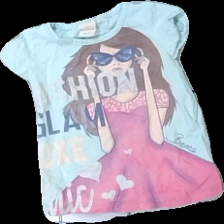
View: front
Type: T-shirt
Category: Children
Brand: Not in the list
Brand text on label: Benna
Colors: Turquoise, Brown, Pink, Multicolor
Material: 100% cotton
Pattern: Other
Cut: Regular, C-collar
Size: 98
Season: All
Damage: crooked seam
Damage location: bottom right
Damage 2: faded print
Damage 2 location: middle center
Price range: <50
Recommended usage: Reuse
Comment: washed out